Samuil Greig

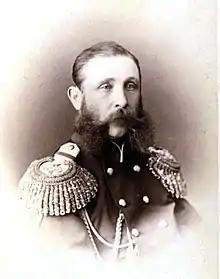
Samuil Greig

Samuil Alekseevich Greig (1827–1887), born into the Greig family, was a full general and adjutant general in the Imperial Russian Army. He served during the Hungarian Revolution of 1848, and during the Crimean War was in Battle of Alma and Battle of Inkerman. He was the State Comptroller from 1874 to 1878, and Minister of Finance of the Russian Empire from 1878 to 1880.